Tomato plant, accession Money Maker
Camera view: bottom (45 deg); turntable rotation: 180 degrees
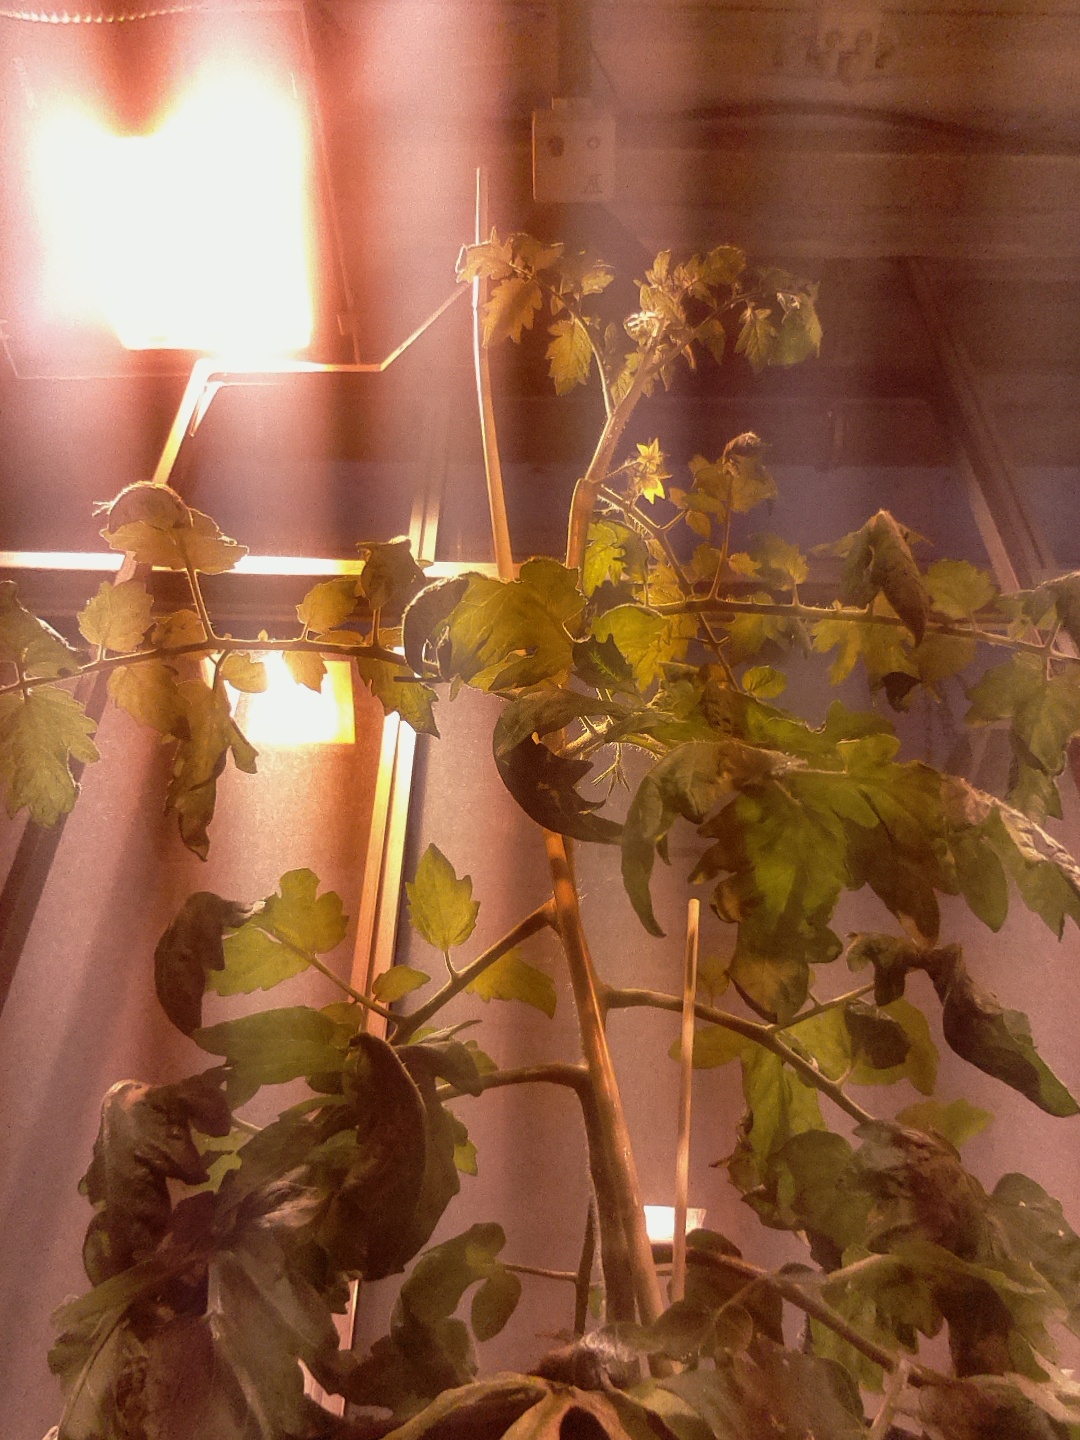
BBCH growth stage 69: End of flowering, 90%-100% of flowers open, more petals falling